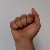
The image shows a hand gesture representing the letter 'A' in Indian Sign Language.